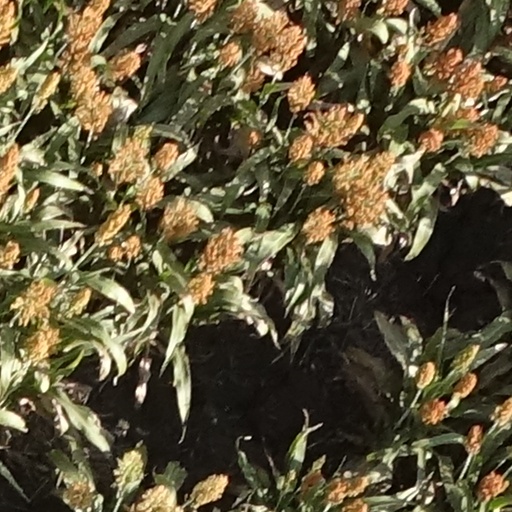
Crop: sorghum